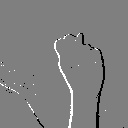
ASL letter: n